Phye

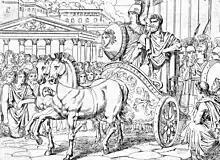
Illustration of Pisistratus and Phye as Athena upon arrival at Athens. Barth, 1832.

Phye was a young woman from Paeania who accompanied the tyrant Pisistratus in a chariot during his return to Athens in 546/5 BCE. Phye was dressed as the goddess Athena in order to deceive the people of Athens into believing that Peisistratos' return to Athens was divinely sanctioned.